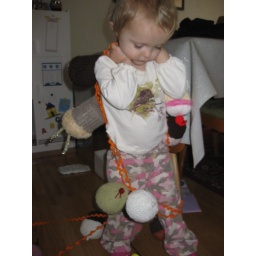
wrapped in cup cakes